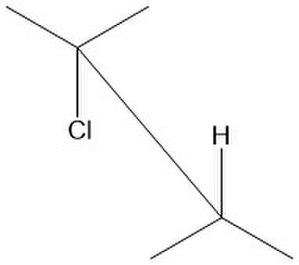
En stéréochimie, la conformation antipériplanaire est l'ensemble des conformations particulières, dans lesquelles, pour une molécule A–B–C–D, l'angle dièdre entre la liaison A–B et la liaison C–D est compris entre +150° et −150°. Le terme antipériplanaire est souvent utilisé dans le sens qui correspond à anticoplanaire, c'est-à-dire avec un angle angle de liaison A–B–C–D exactement égal à 180°. Dans la projection de Newman, la molécule est en conformation décalée, les groupes fonctionnels antipériplanaires étant dirigés vers le haut et le bas, à 180° l'un de l'autre. La figure 5 montre le 2-chloro-2,3-diméthylbutane en projection cavalière avec l'atome de chlore antipériplanaire avec un atome d'hydrogène.